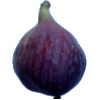
Label: Fig 1